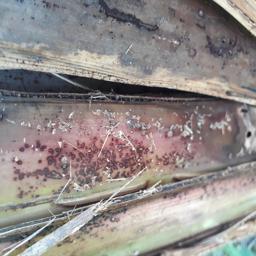
Label: PSEUDOSTEM WEEVIL